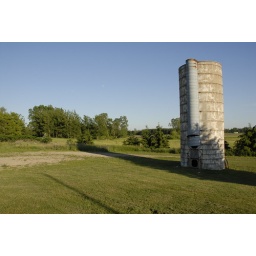
Well, the barn collapsed and was sold for the oak beams and pine boards within it many years ago.